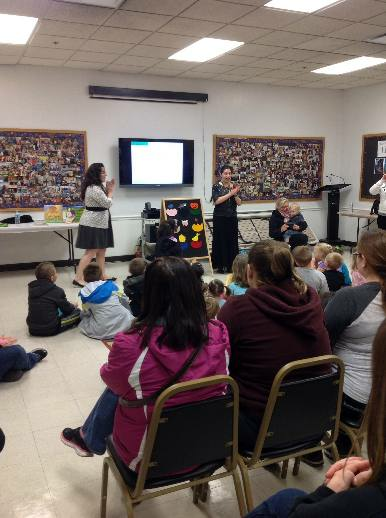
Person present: Yes